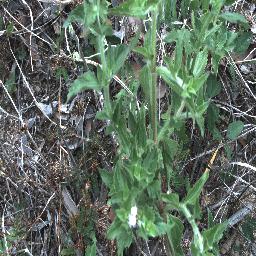
Label: siam_weed